Hedel Bridge

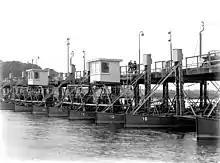
With winch operation

In the mid-nineteenth century, the national road between Utrecht and 's-Hertogenbosch had three ferries. One over the Lek at Culemborg, one over the Waal near Zaltbommel, and the ferry over the Meuse at Hedel. These three were maintained by the government.